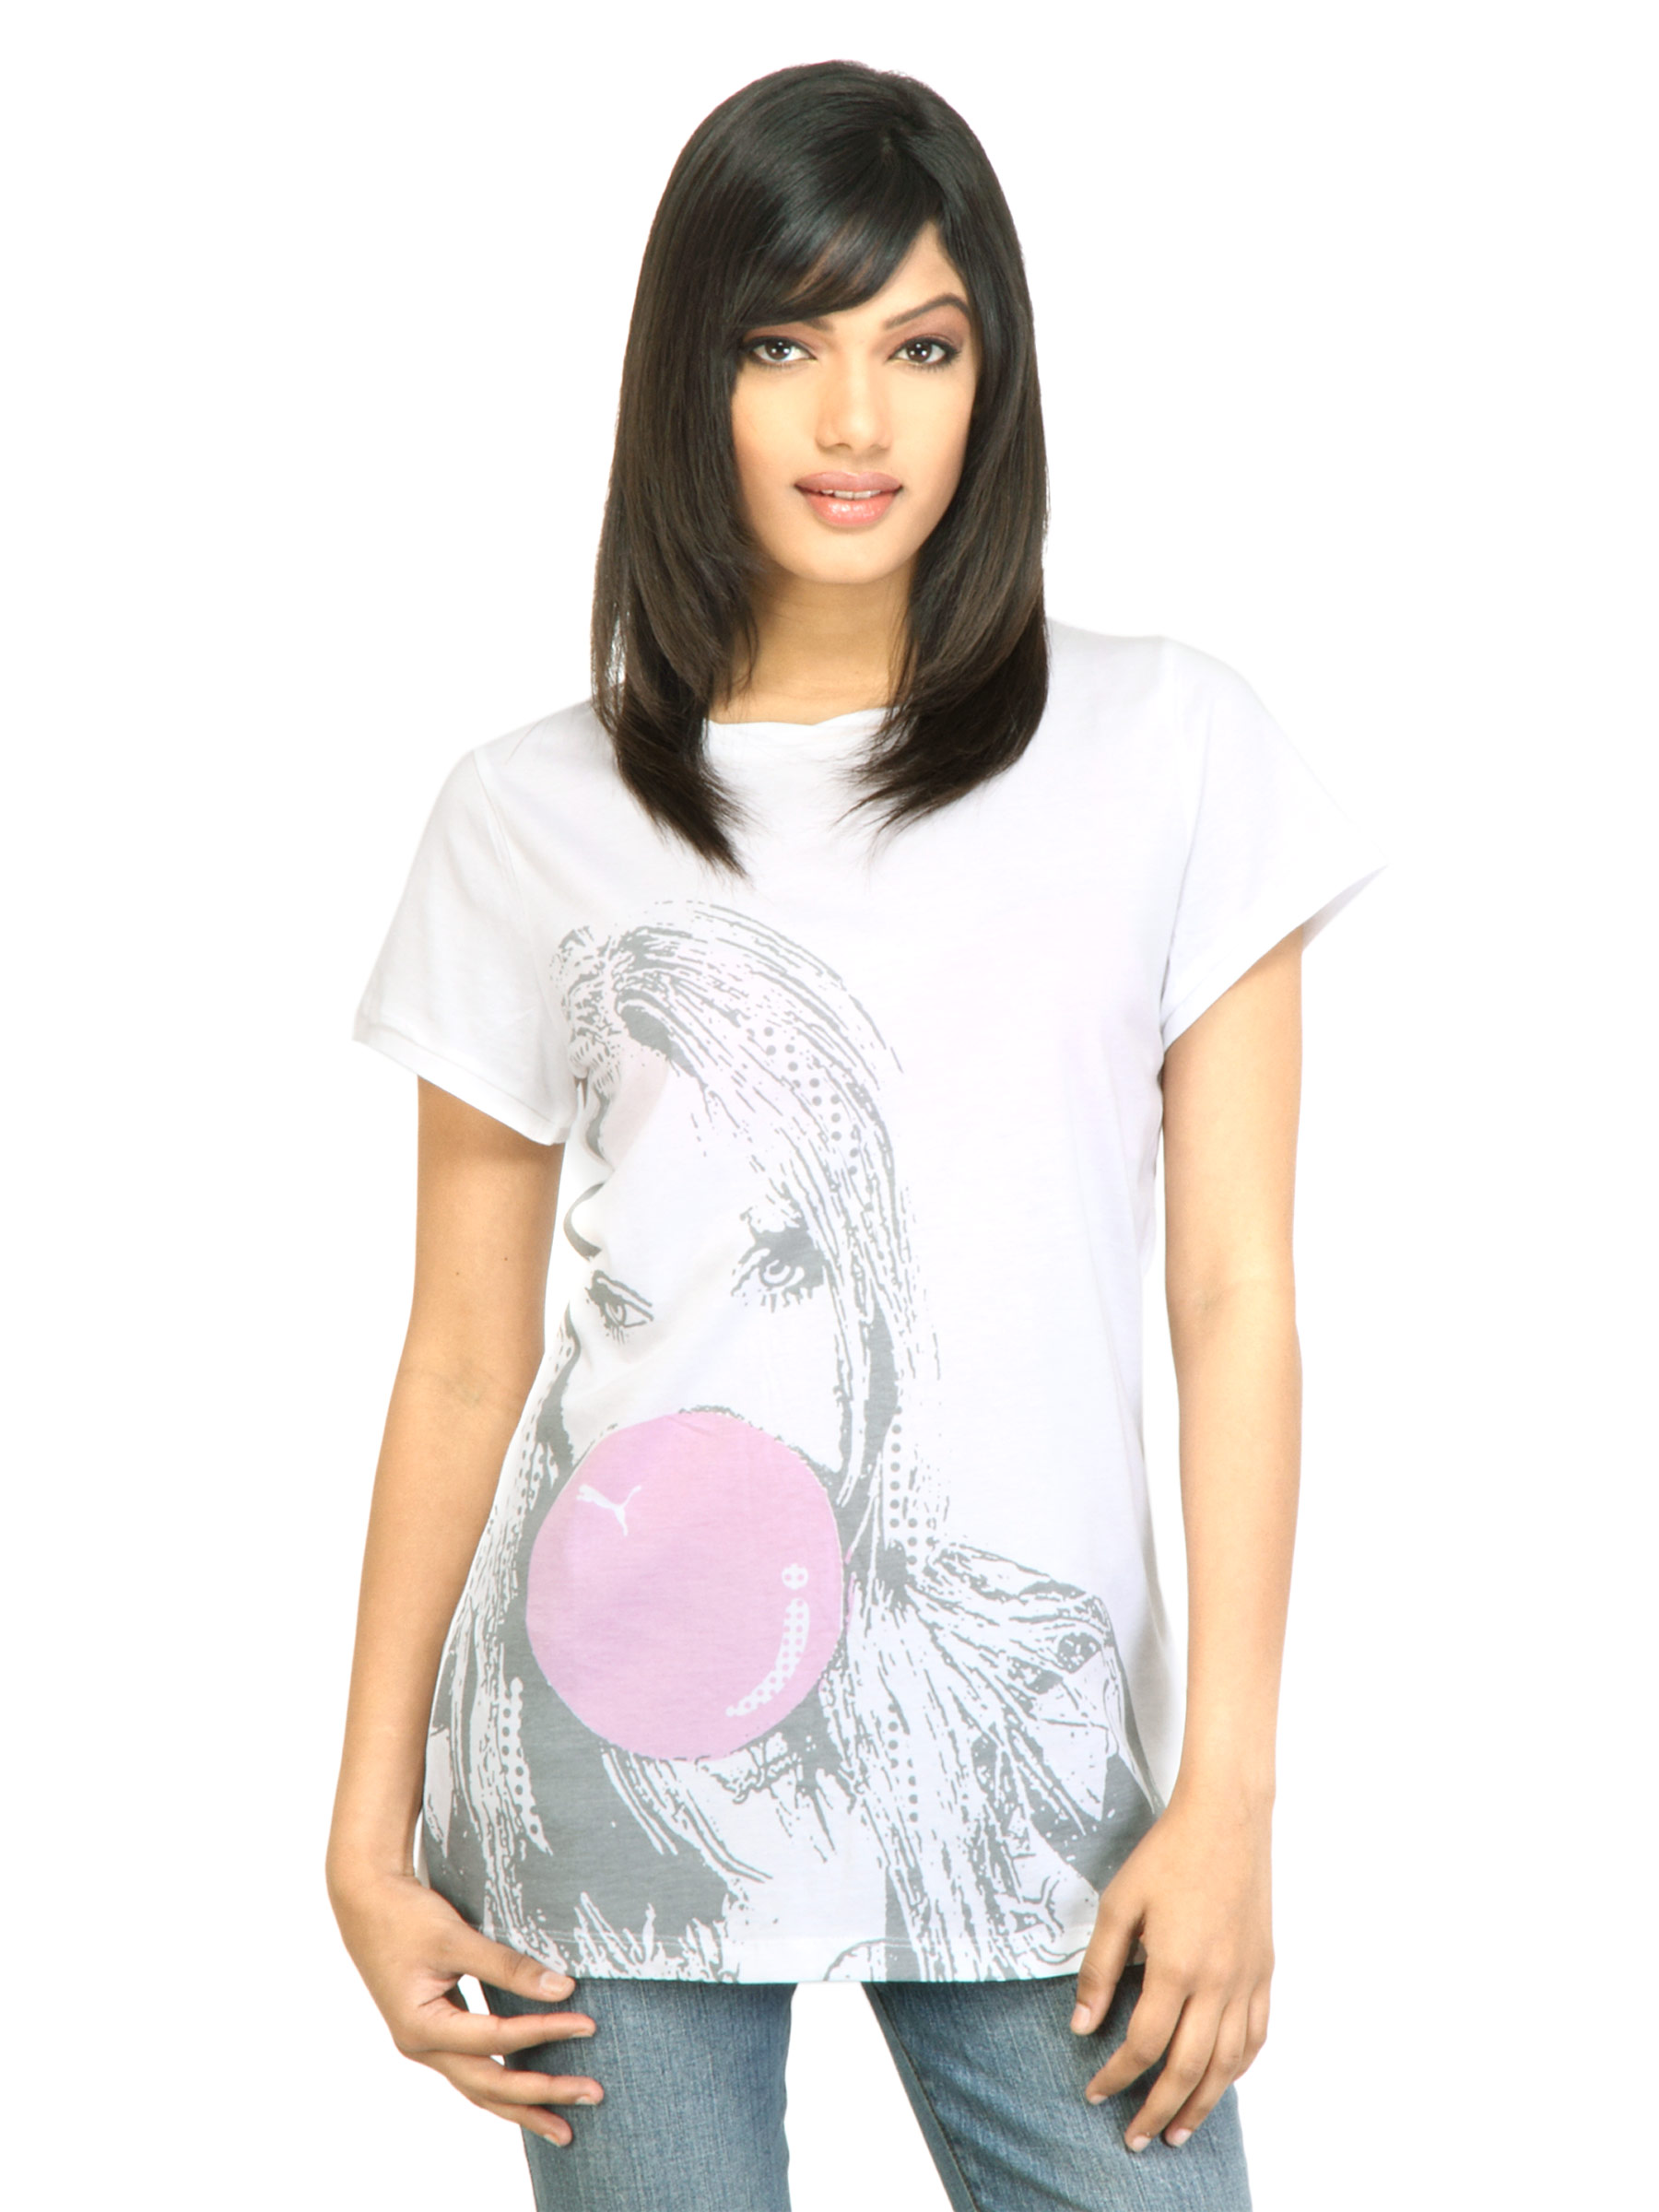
Puma Women Graphic  White Tshirt
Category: Apparel / Topwear / Tshirts
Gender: Women
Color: White
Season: Summer 2011
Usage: Casual